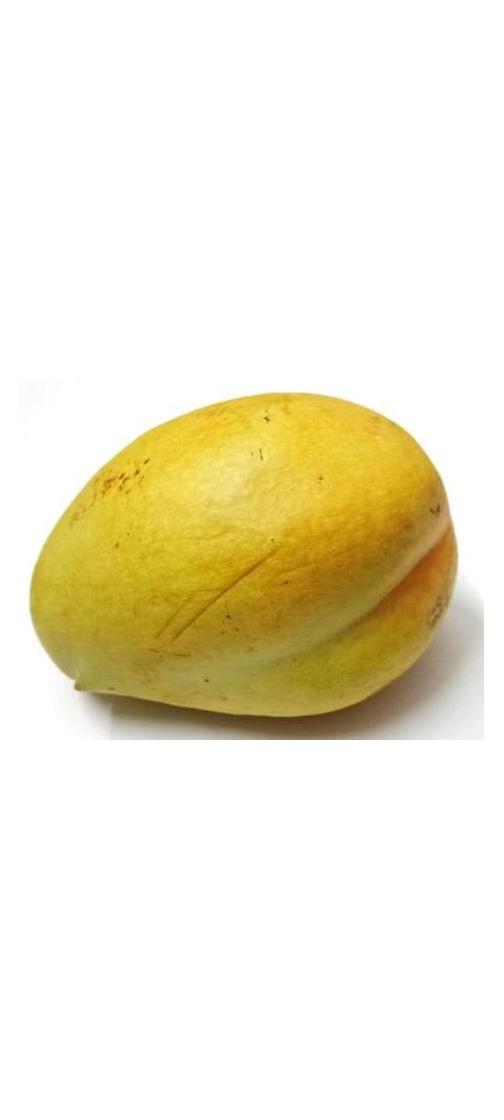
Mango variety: Bari-11